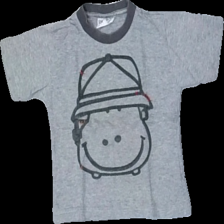
View: front
Type: T-shirt
Category: Children
Brand: Not in the list
Brand text on label: Northon
Colors: Red, Orange, Grey
Material: Unknown
Pattern: Other
Cut: C-collar
Size: 98
Season: All
Price range: <50
Recommended usage: Reuse